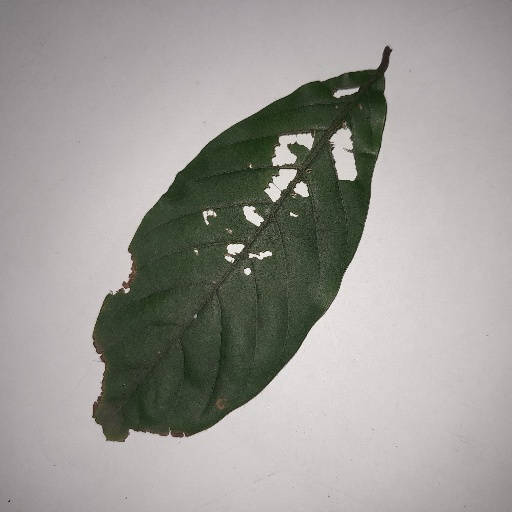
Species: HariTaki
Leaf condition: Bacterial Spot